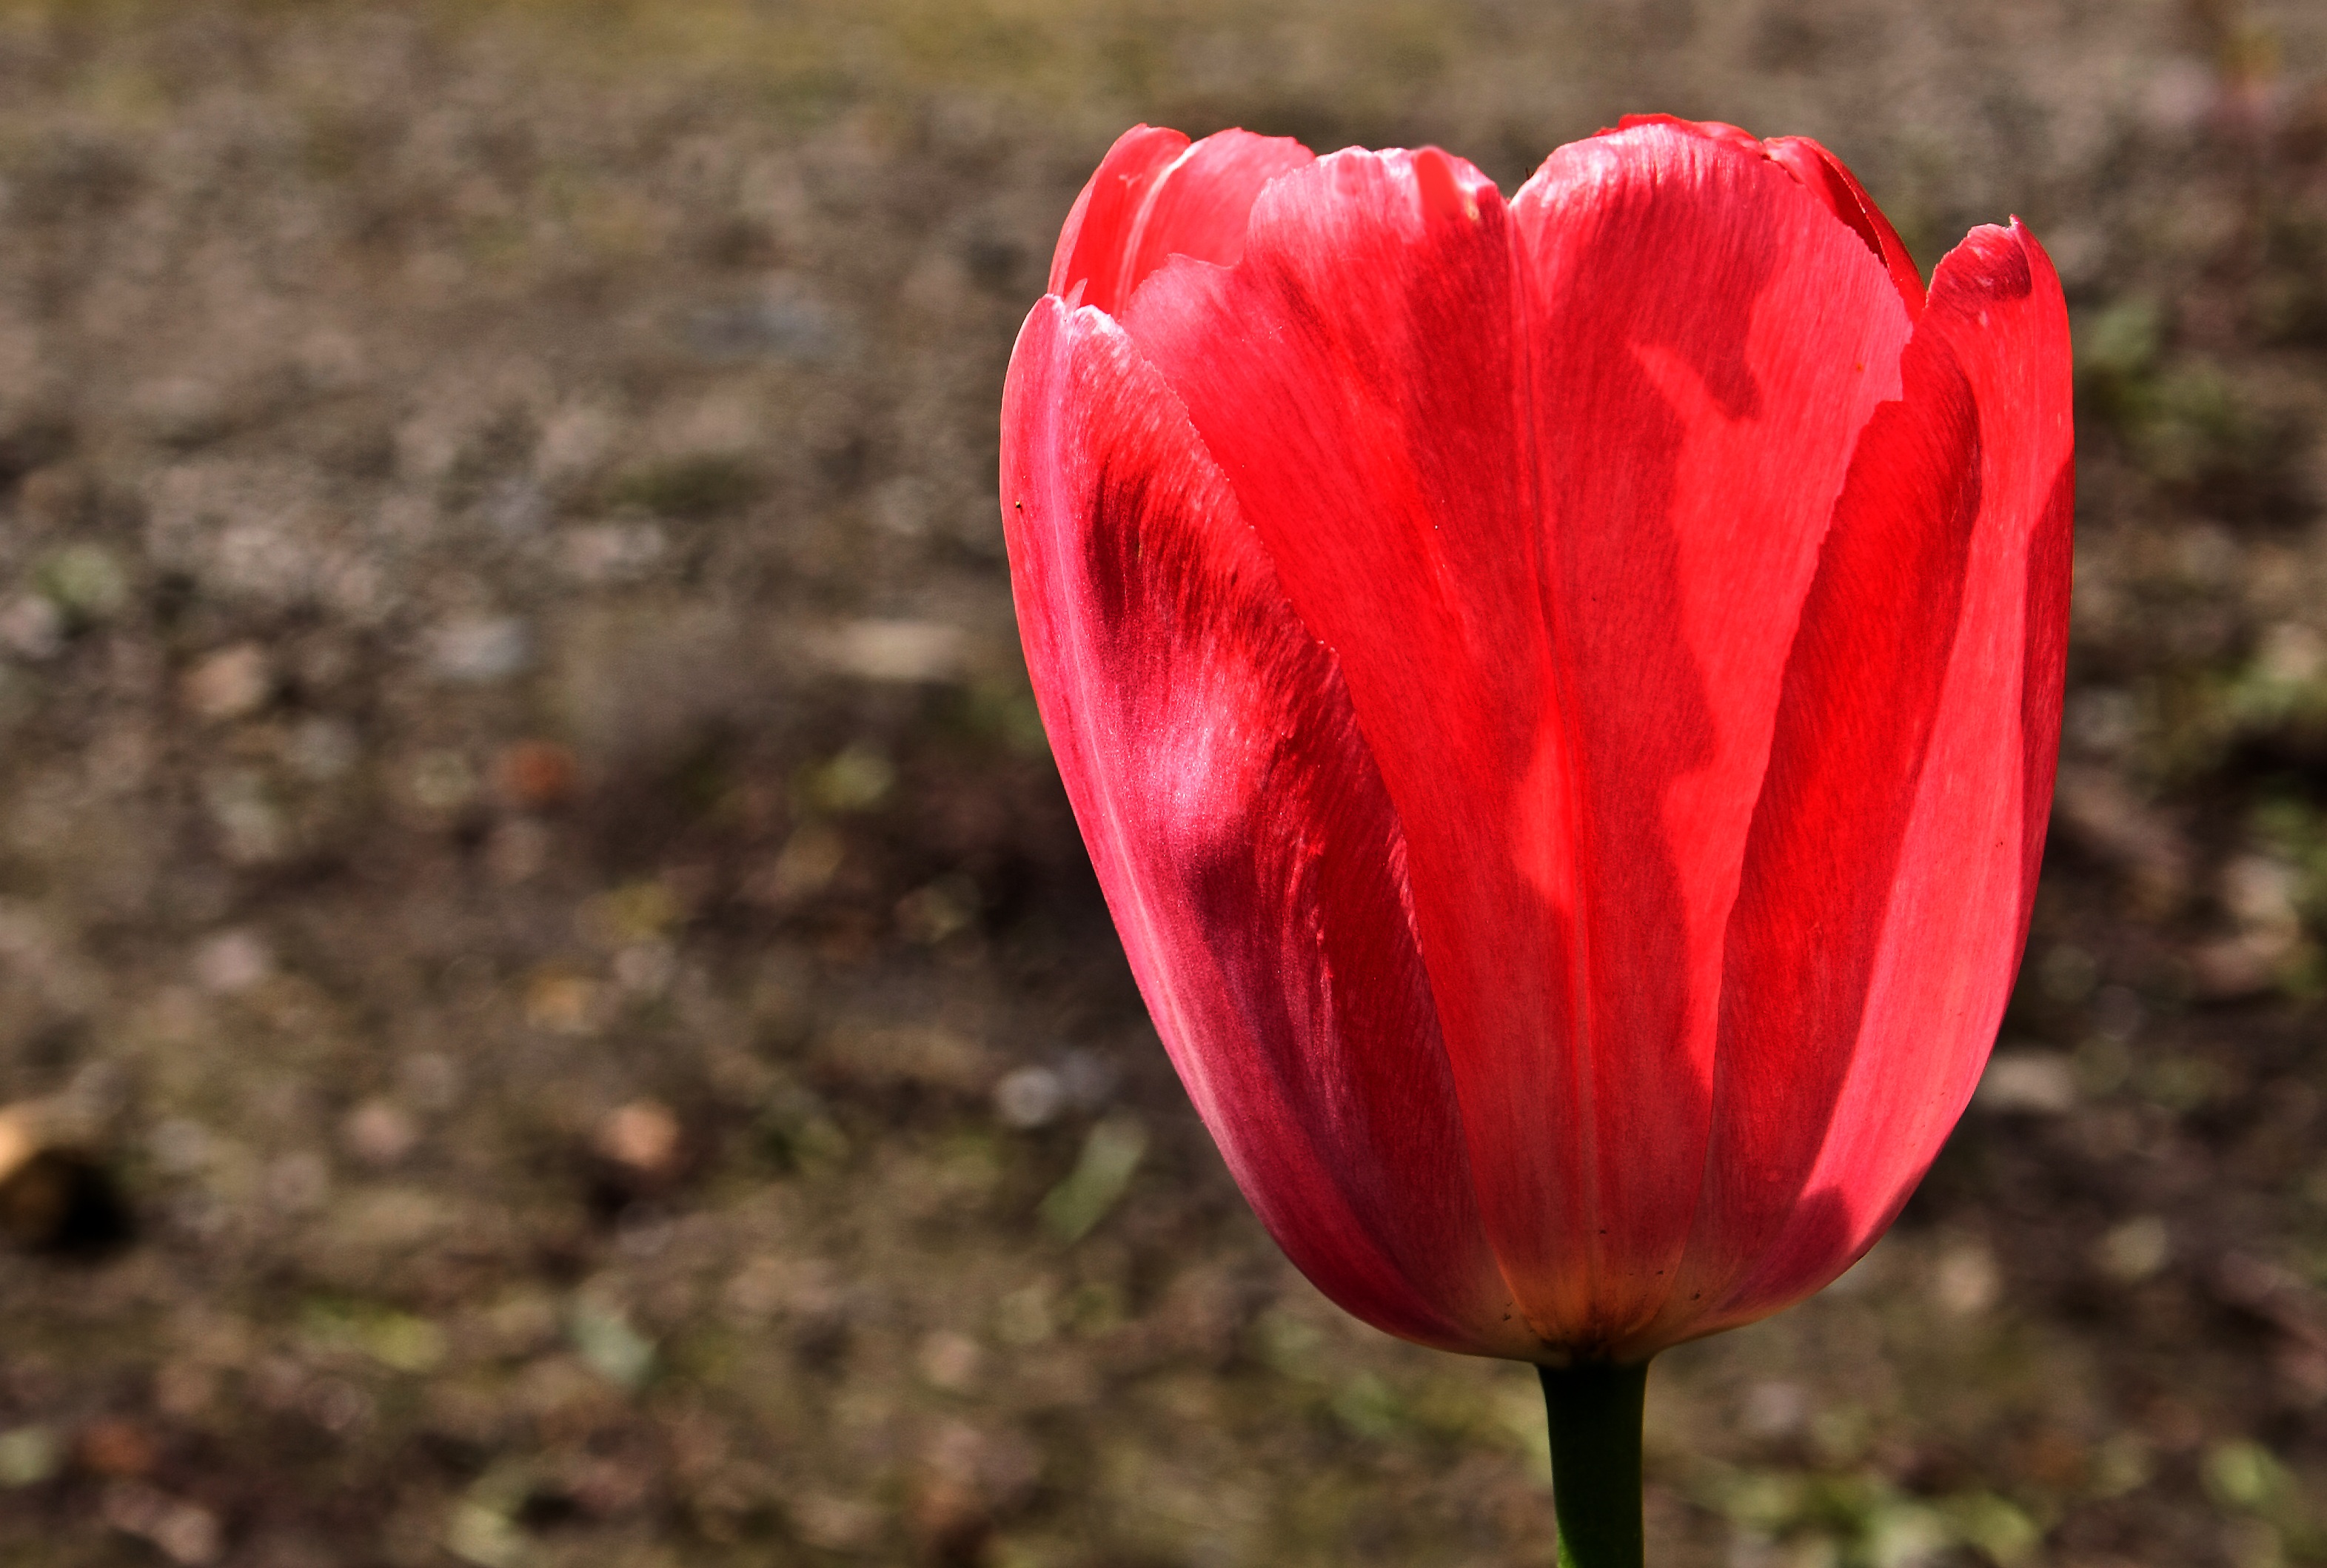
nature, plant, flower, petal, tulip, spring, red, botany, garden, flora, macro photography, flowering plant, lily family, plant stem, land plant